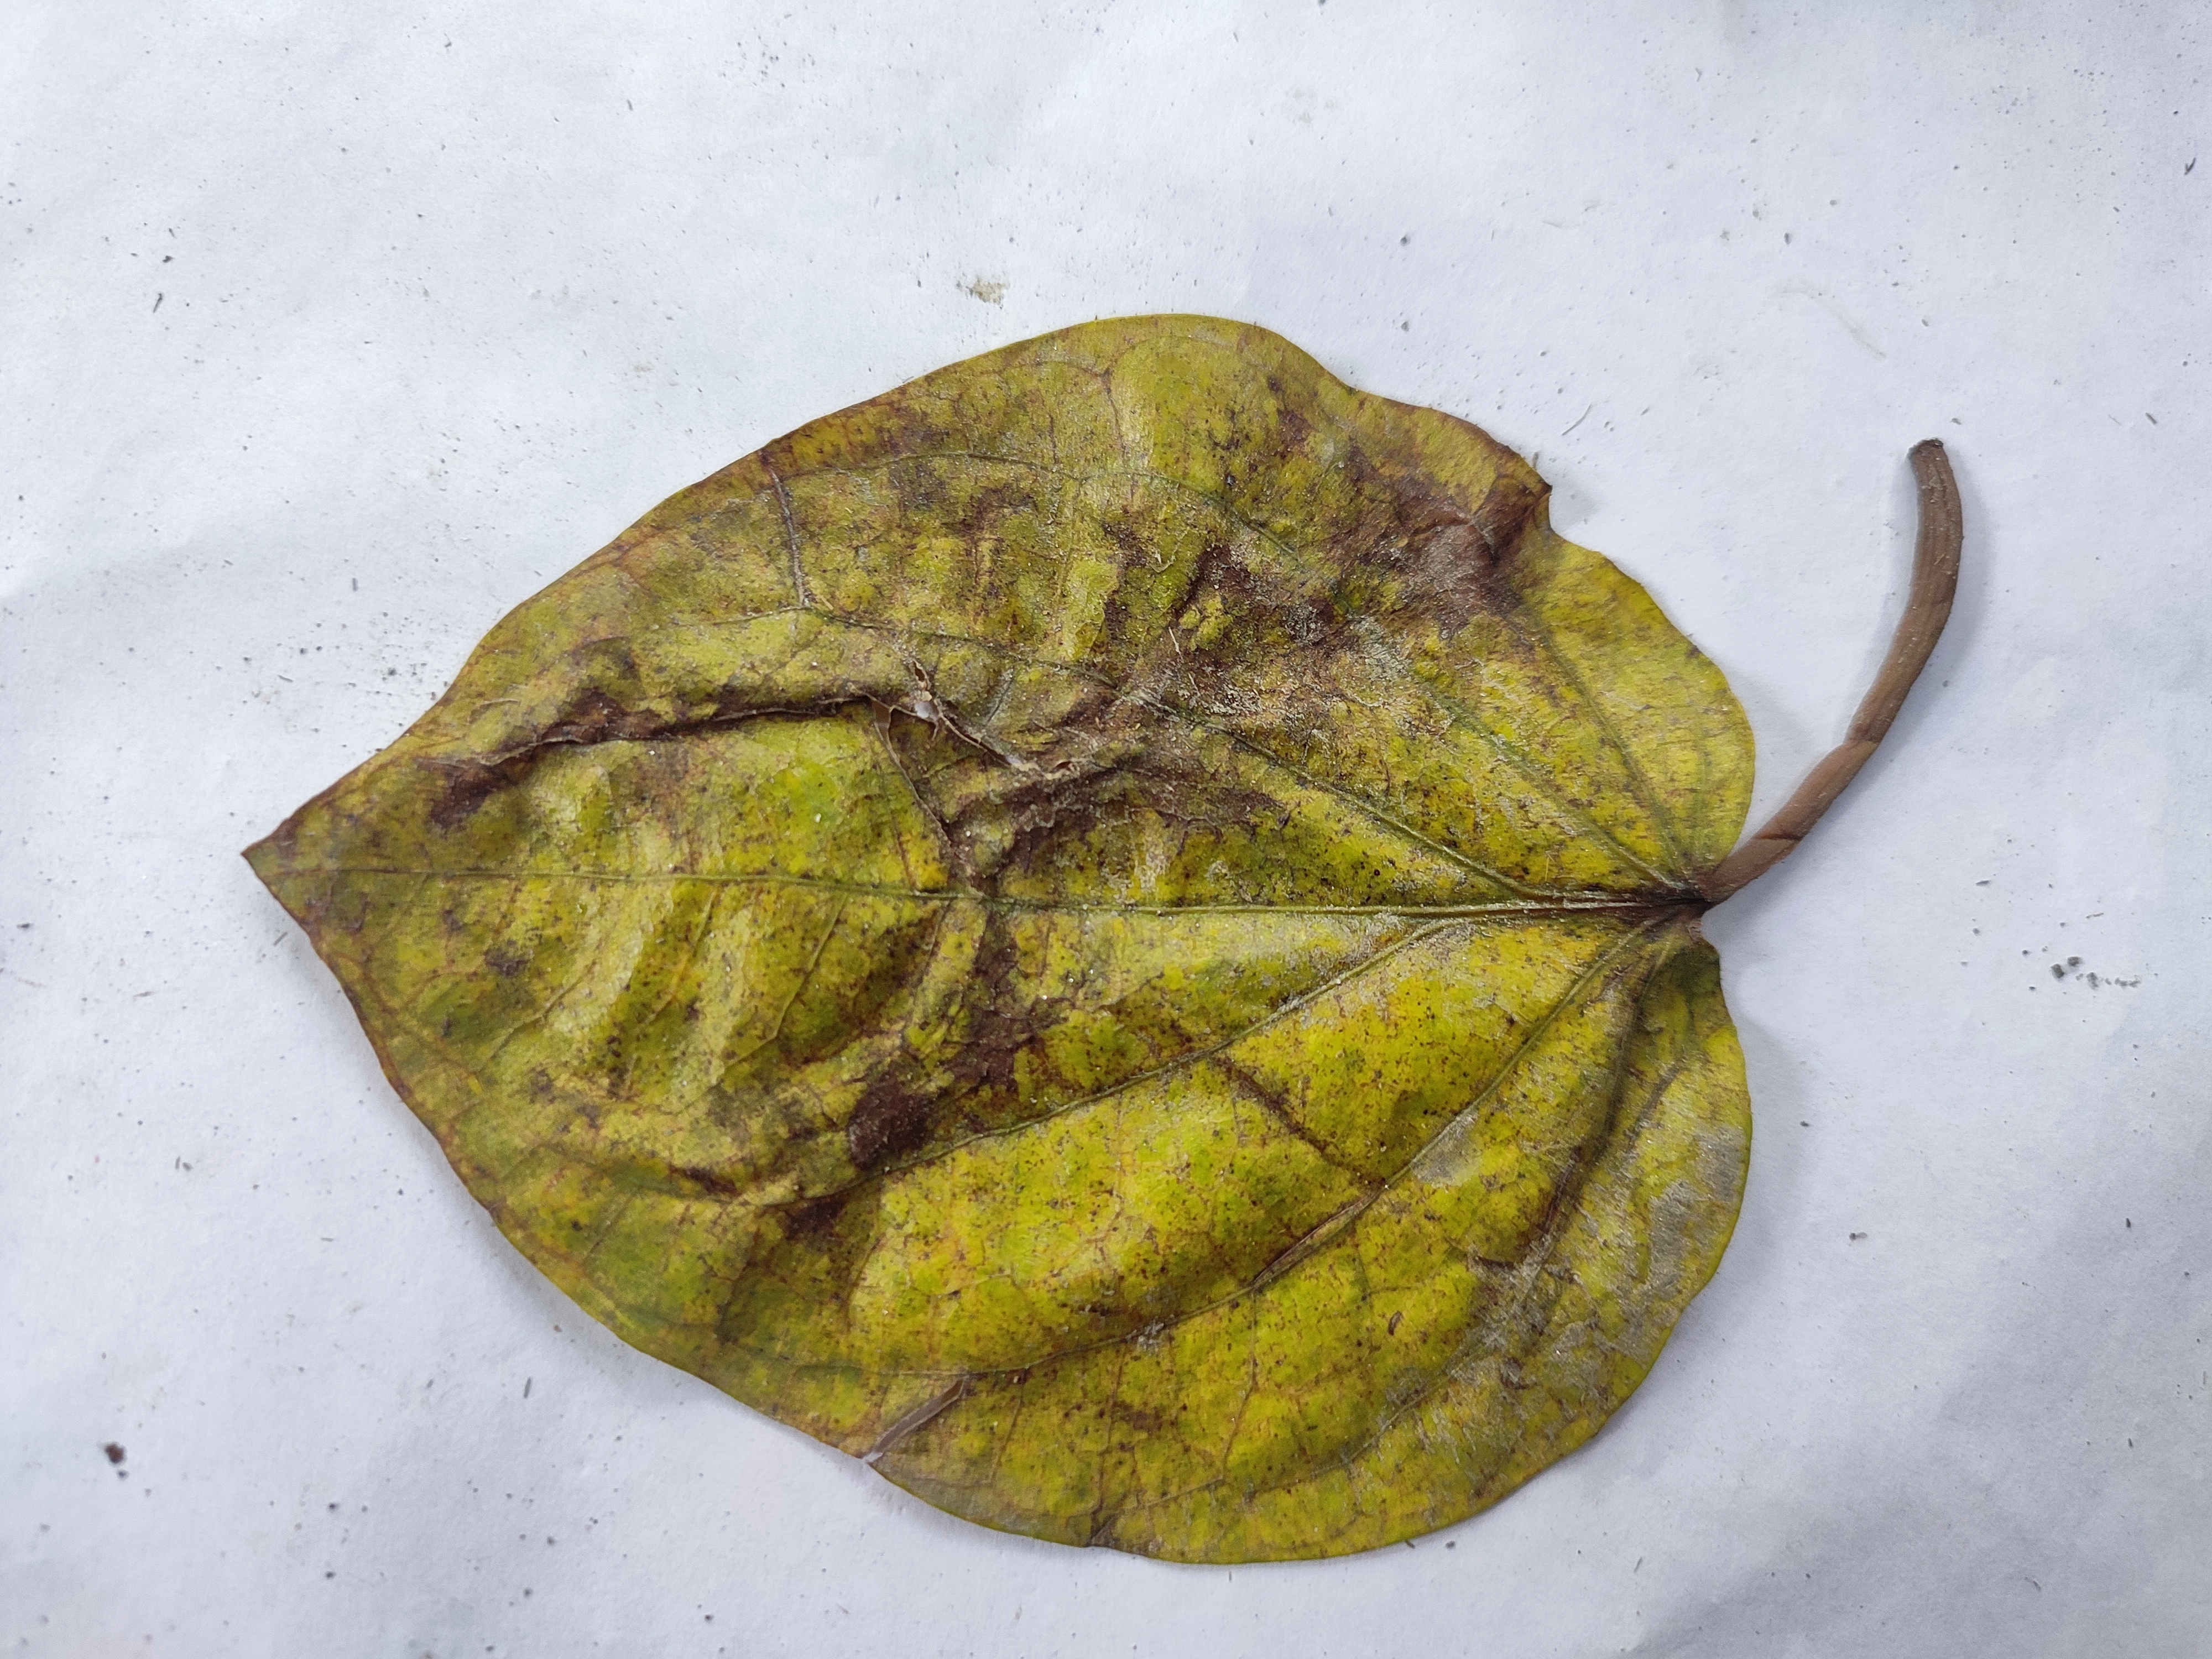
Label: Dried_Leaf